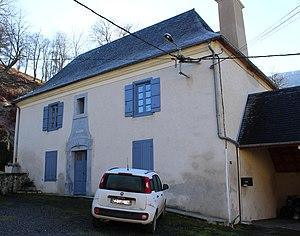
Mairie d'Ourdis-Cotdoussan (Hautes-Pyrénées)
Ourdis-Cotdoussan est une commune française située dans le département des Hautes-Pyrénées, en région Occitanie.